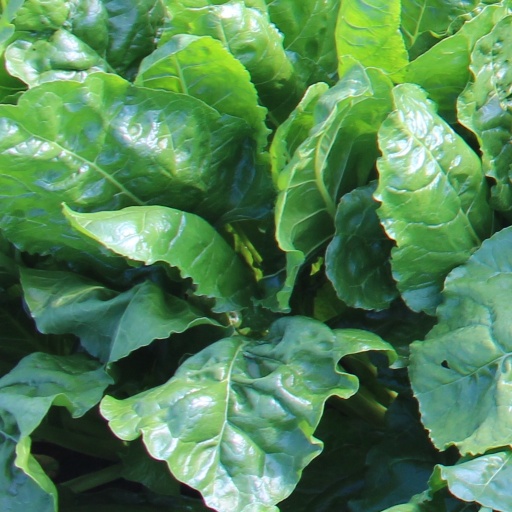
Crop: sugar beet